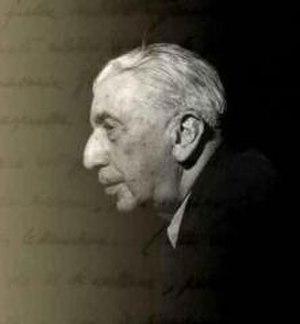
Roberto Longhi est un historien de l'art italien célèbre par ses études sur Domenico Veneziano, sur Hendrick ter Brugghen, sur Caravage, sur Velasquez, sur Masolino, sur Masaccio et plus particulièrement sur Piero della Francesca.
Le Couronnement d'épines est un tableau du XVIIᵉ siècle conservé au Palais des Alberti à Prato jusqu'en 2011, puis dans la collection de la Banca Popolare di Vicenza à Vicence. D'après de nombreux historiens de l'art, il serait de la main de Caravage et aurait été peint vers 1605. Son attribution à Caravage n'est toutefois pas certaine.
Michelangelo Merisi da Caravaggio, en français Caravage ou le Caravage, est un peintre italien né le 29 septembre 1571 à Milan et mort le 18 juillet 1610 à Porto Ercole.
Bacchus est un tableau de Caravage conservé à la galerie des Offices de Florence. Il a été peint à la fin du XVIᵉ siècle, mais les experts sont partagés sur sa date précise ; il n'est pas non plus possible d'identifier un commanditaire certain, même s'il est établi que le tableau se retrouve rapidement dans la collection de la famille Médicis, où il est répertorié à partir de 1618. Une hypothèse courante consiste à penser que le premier commanditaire serait le cardinal del Monte, protecteur et mécène de Caravage, qui l'offrirait ensuite au grand-duc de Toscane Ferdinand Iᵉʳ de Médicis. Dès lors, le tableau reste dans la collection Médicis jusqu'à son passage dans le fonds du musée des Offices. Longtemps oublié et presque abandonné dans les réserves du musée, il est retrouvé au début du XXᵉ siècle puis identifié comme étant de la main de Caravage, essentiellement grâce à l'expertise de deux historiens de l'art italiens : Matteo Marangoni et Roberto Longhi. Au début des années 2000, cette toile est devenue l'une des plus célèbres du peintre lombard ; elle appartient à une série d’œuvres qui traitent de sujets assez similaires et qui emploient le même type de modèle.